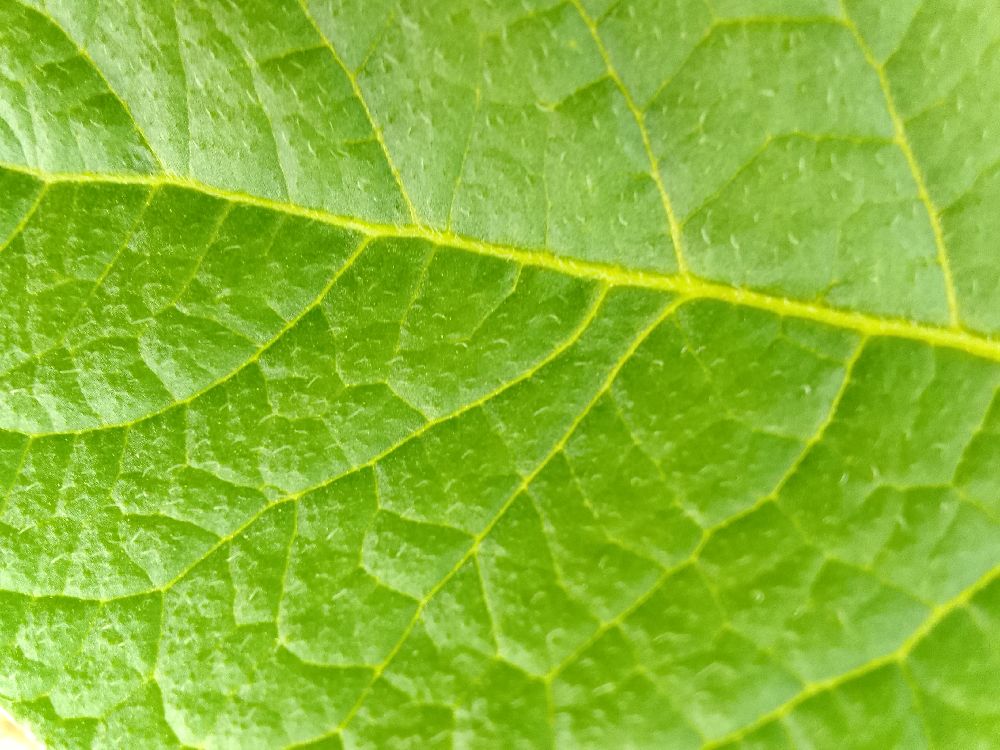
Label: Healthy